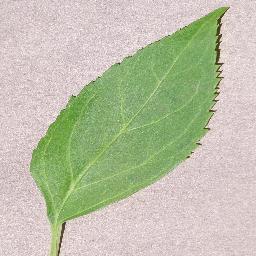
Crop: cherry
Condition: (including_sour)_healthy